James Cook (running back)

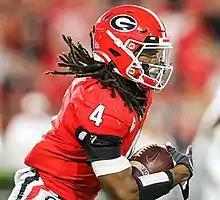
Cook with the Georgia Bulldogs in 2021

Cook played in 13 games as a freshman and gained 284 yards and scored two touchdowns on 41 carries with eight receptions for 89 yards. He played in all 14 of Georgia's games and rushed 31 times for 188 yards and two touchdowns while also catching 16 passes for 132 yards in his sophomore season. In 2020, Cook was the team's second-leading rusher with 303 yards and three touchdowns on 45 carries and caught 16 passes for 225 yards and two touchdowns. Cook missed the 2021 Peach Bowl following the death of his father.